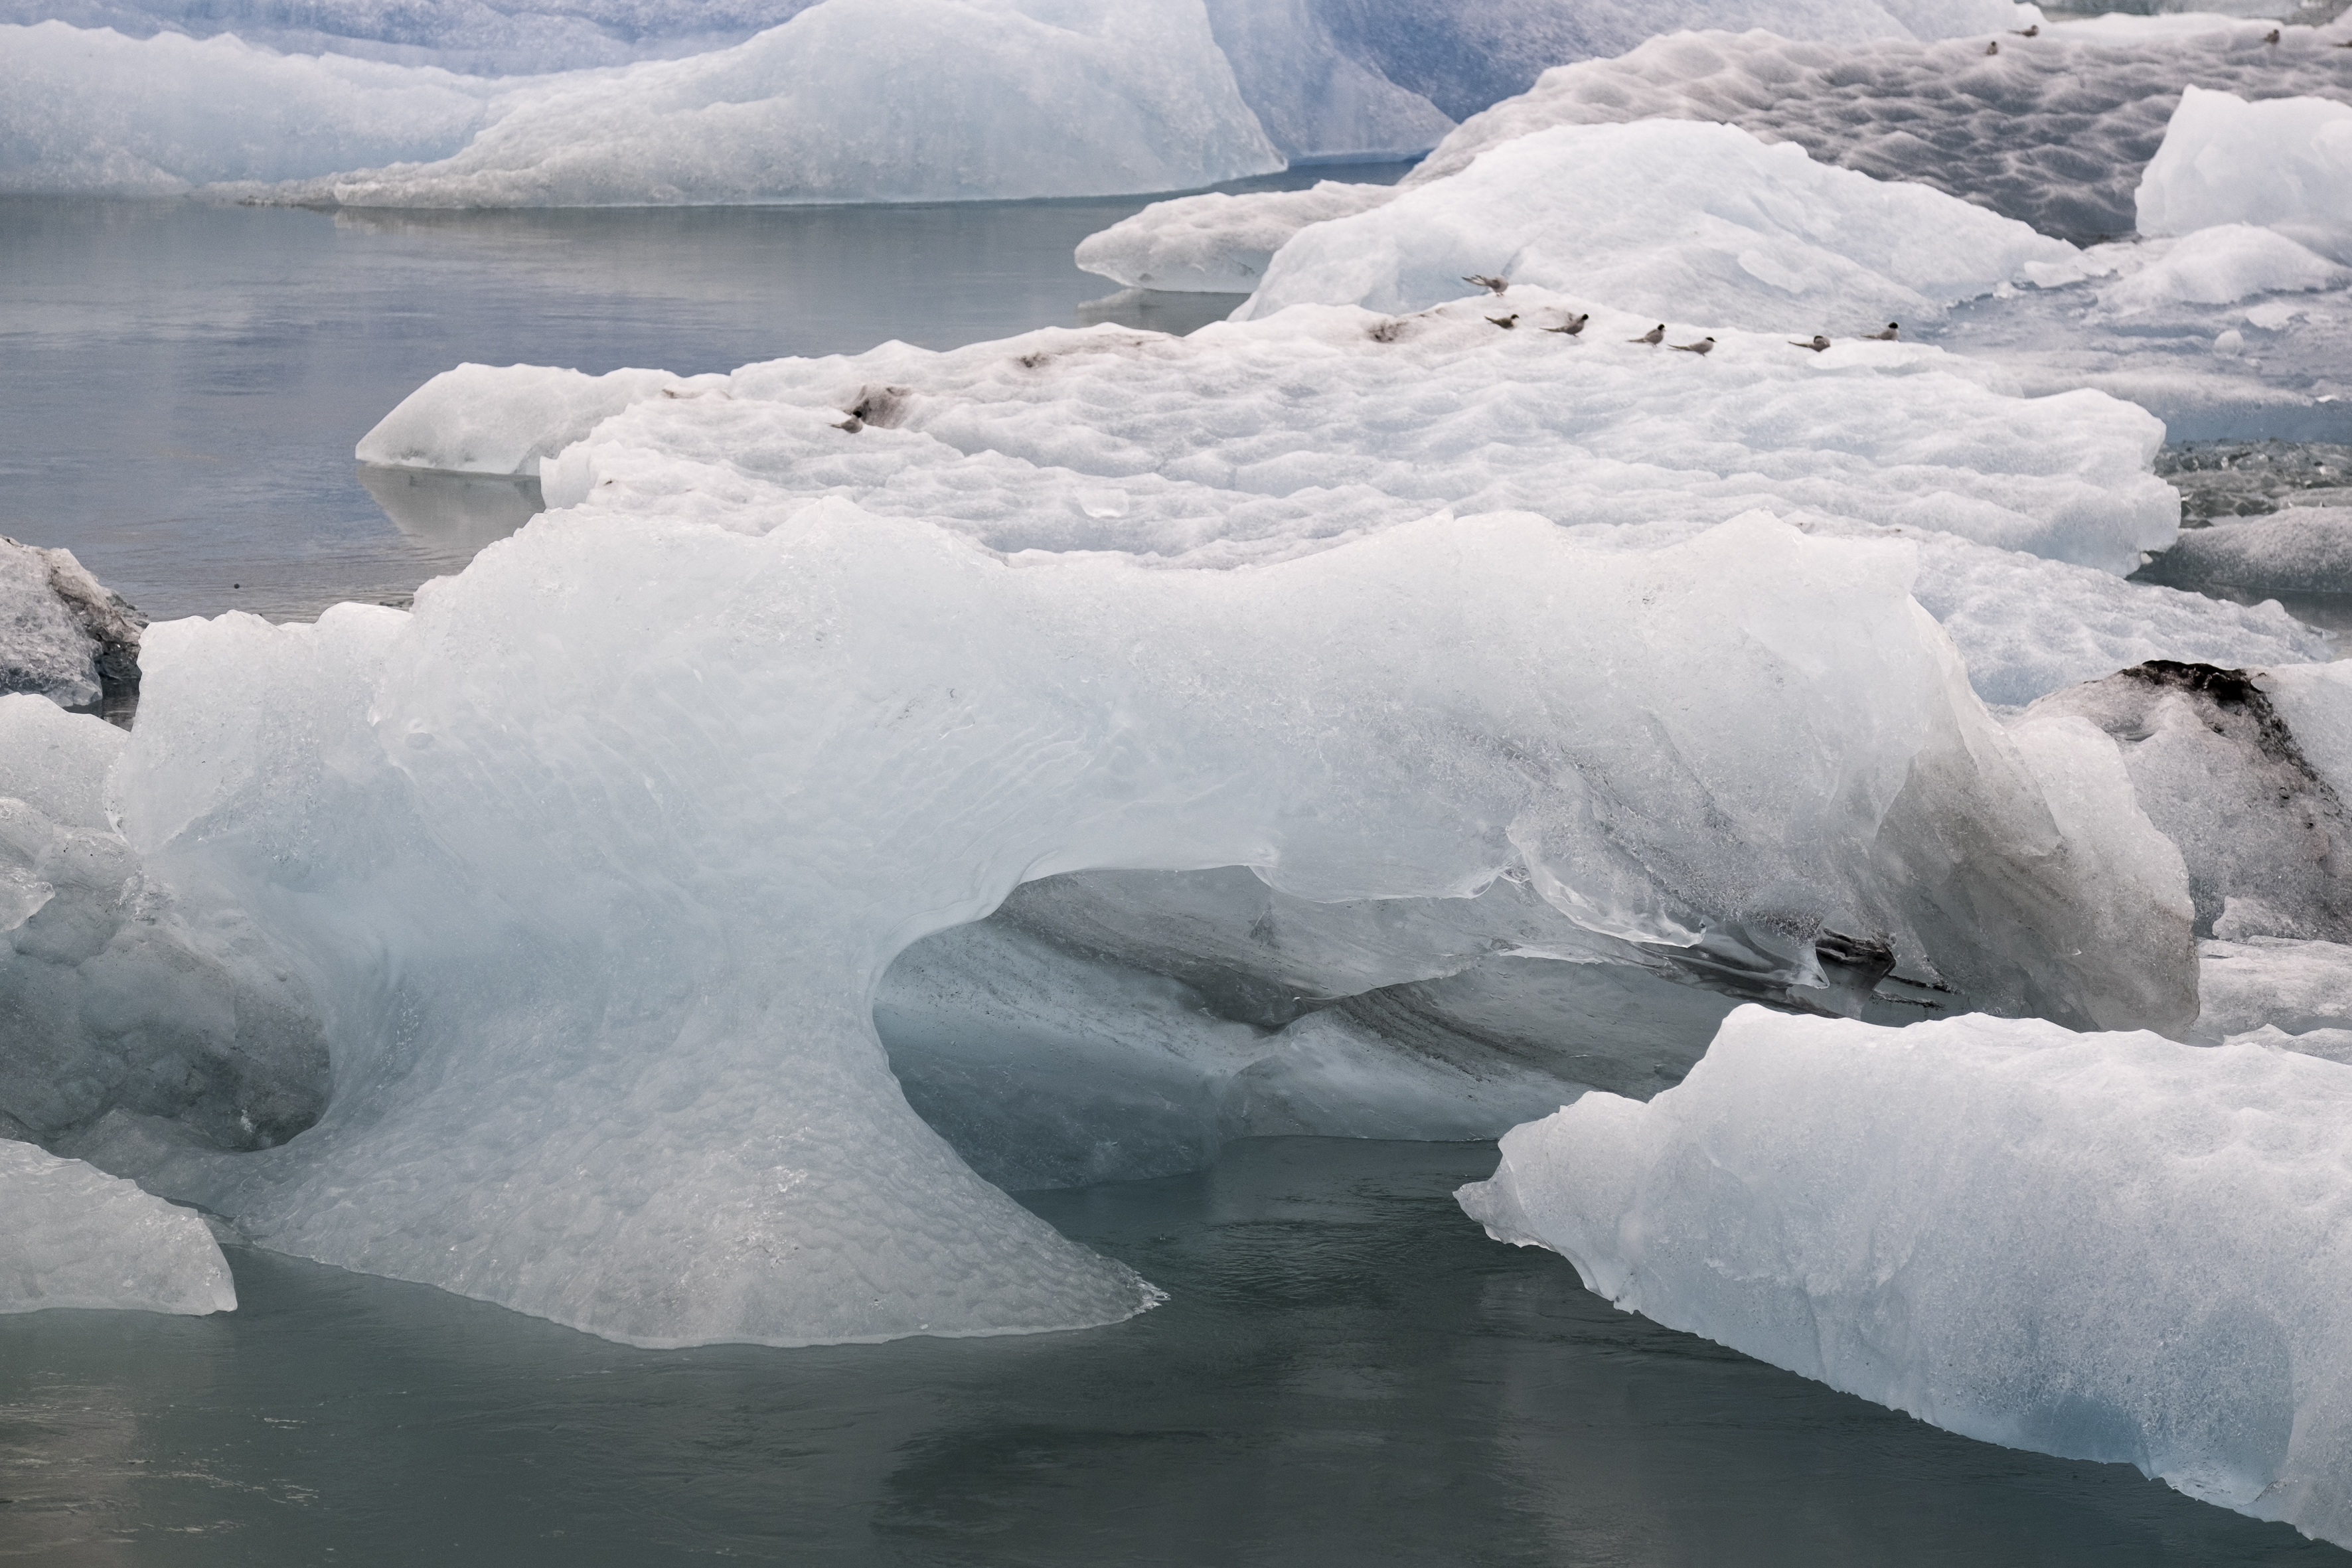
travel, fujifilm, ice, glacier, iceland, arctic, iceberg, is, fuji, melting, fujixt1, freezing, fujix, east, jkulsrln, arctic ocean, glacial landform, geological phenomenon, wind wave, ice cap, sea ice, polar ice cap